L Line (Los Angeles Metro)

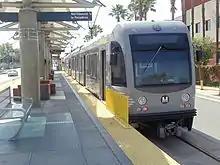
Northbound train at Atlantic station

The line's northern terminus was at APU/Citrus College station just west of Citrus Avenue and the two universities. The line ran west through Azusa before stopping at Azusa Downtown station at Azusa Avenue, north of Foothill Boulevard. Continuing west, the line crossed over the I-210 freeway and ran parallel to it, entering Irwindale before stopping at Irwindale station at Irwindale Avenue. After this station, the line continued west, crossing over the San Gabriel River and underneath the I-605 freeway, diverging from I-210 and entering Duarte, before stopping at Duarte/City of Hope station located on the north side of Duarte Road, across from the City of Hope National Medical Center.